Samia cynthia

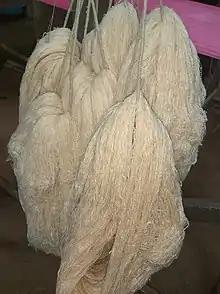
Eri silk fiber

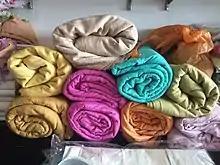
Eri silk clothes

The common name, ailanthus silkmoth, refers to the host plant "Ailanthus". There is a subspecies, "S. cynthia ricini" in India and Thailand that feeds upon the leaves of castor bean ("Ricinus communis"), and is known for the production of eri silk, and is often referred to by the common name eri silkmoth.